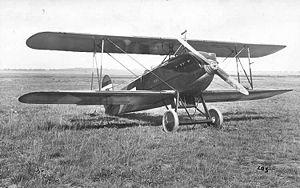
L'Avia BH-21 est un avion de chasse biplan tchécoslovaque de l'Entre-deux-guerres.